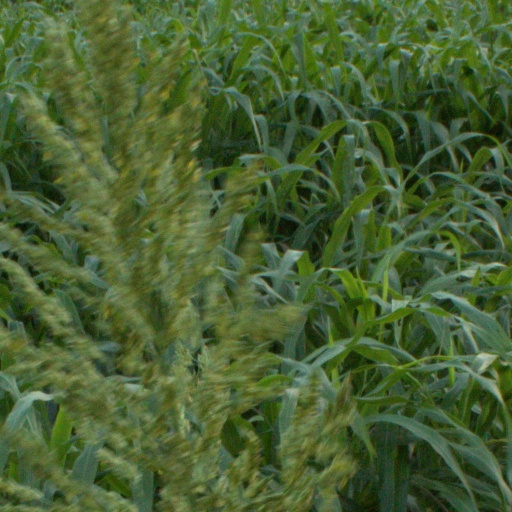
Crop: sorghum